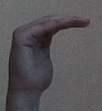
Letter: haa